Describe the emotion expressed in this image:  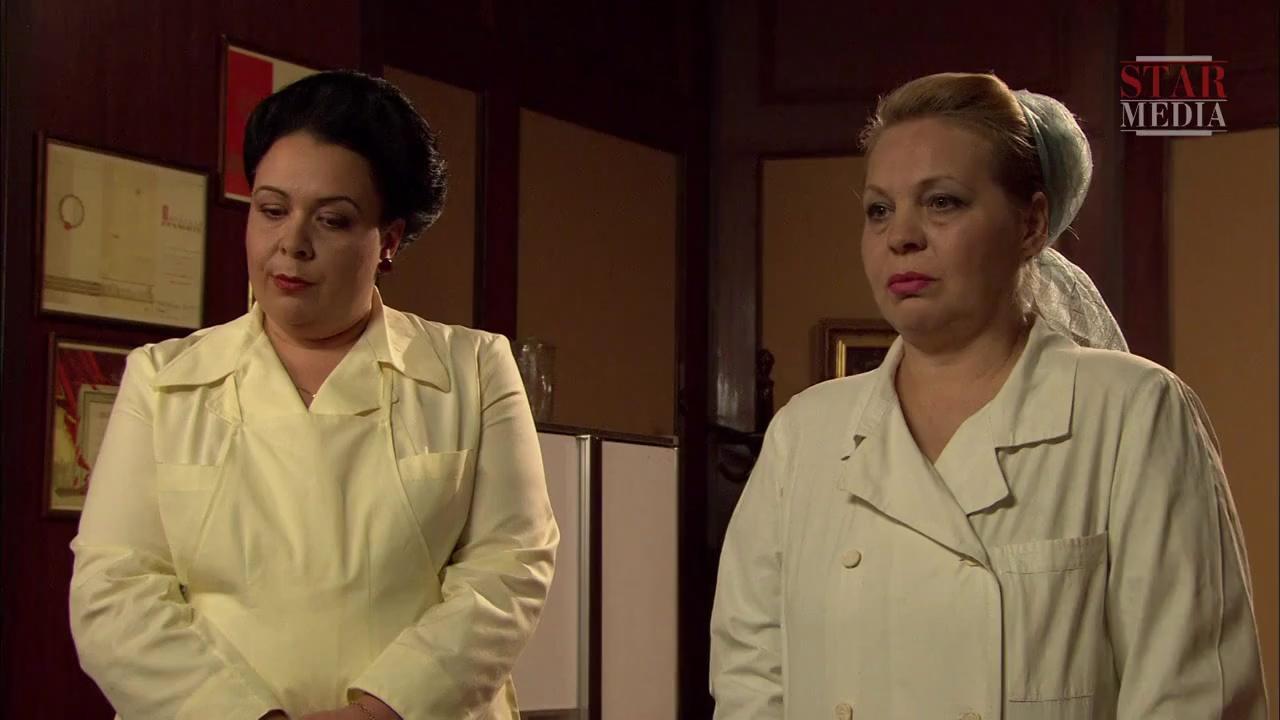
This person displays Pain, valence and arousal with low intensity.